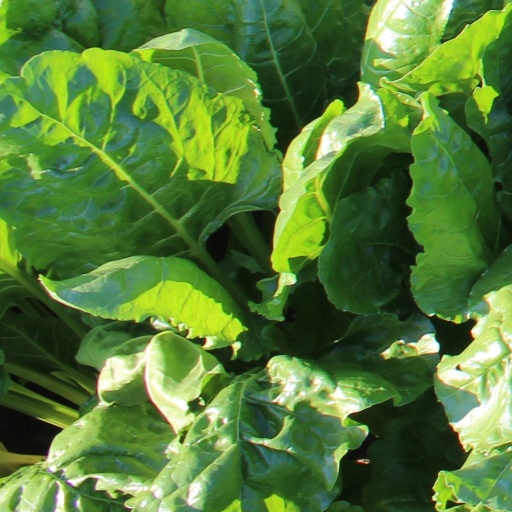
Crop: sugar beet